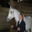
Label: horse